Ben Culwell

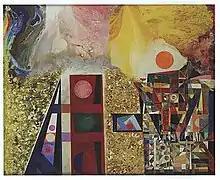
Ben Culwell, "Now #2," 1960–63. Oil and glass fragments on board. .

The mainstay of Culwell's postwar work is his continuing development of a dramatic and painterly abstract surface with daring and occasionally garish gesture, color, and texture. Similarly important are Culwell's development of contrasting approaches to abstraction, through combining geometric and grid-like structures with hectic organic gesture and heavy texture.